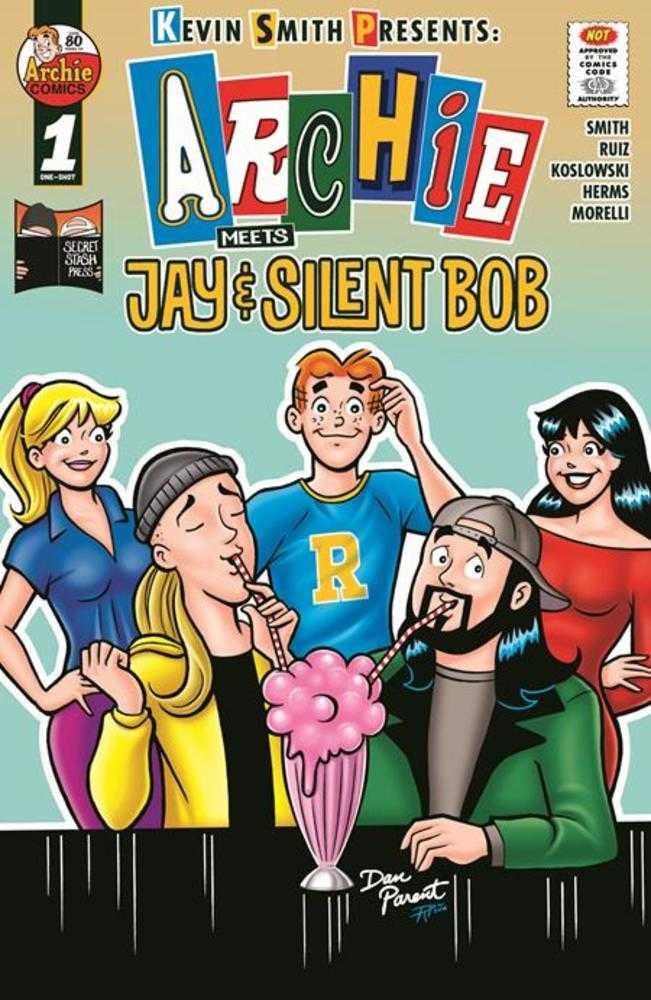
Archie Meets Jay And Silent Bob #1 (One Shot) Cover E Dan Parent Variant (Mature)
SNOOCHIE BOOCHIES, ARCHIE FANS!! Yes, you read that right-acclaimed writer, director, actor, producer, and podcaster Kevin Smith takes the teens you know and love from Riverdale on the wildest ride of their lives. What's supposed to be a summer job at Quick Stop for Archie Andrews turns into so much more; from a budding friendship with co-worker Randal Graves, crashing a Pussycats concert, a potential new love interest, Jay and Silent Bob being, well, Jay and Silent Bob, and a musical number that will be burned into your brain forever. Plus, could Jay and Silent Bob even help Archie to finally choose between Betty and Veronica? SNOOGANS!! Featuring legendary Archie artists Fernando Ruiz and inker Rich Koslowski, this is a DOUBLE-SIZED, CAN'T-MISS event FOR MATURE AUDIENCES unlike anything we've ever done before!
Brand: Archie Comics
Category: Arts & Entertainment > Hobbies & Creative Arts > Collectibles > Comic Books